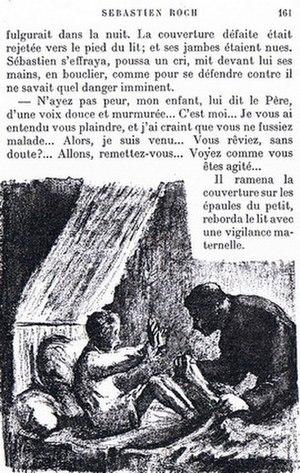
Sébastien Roch est un roman français d’Octave Mirbeau, paru chez Charpentier le 26 avril 1890, après une pré-publication en feuilleton dans les colonnes de L'Écho de Paris.